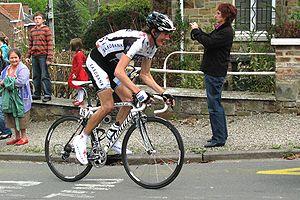
Andy Schleck attaquant Philippe Gilbert dans la Côte de la Roche aux Faucons
L'équipe cycliste Tinkoff est une formation russe de cyclisme professionnel sur route participant au World Tour. Elle courait sous une licence danoise de ses débuts jusqu'en 2013 inclus. L'équipe est dirigée par l'ancien vainqueur du Tour de France Bjarne Riis et est gérée par l'entreprise Tinkoff Sport qui fait suite au rachat de la structure initiale Riis Cycling par Oleg Tinkov en fin d'année 2013. Le sponsor principal, Tinkoff à partir de 2014, succède dans ce rôle à la banque danoise devenue sponsor secondaire Saxo Bank, qui a elle-même succédé à CSC, une entreprise américaine de services en technologie de l'information de 92 000 salariés.
Les classiques sont les courses d'un jour les plus prestigieuses du calendrier international de cyclisme sur route. Elles sont pour la plupart courues en Europe occidentale depuis plusieurs décennies et leur longueur dépasse généralement les 200 kilomètres. Certaines remontent même au XIXᵉ siècle. Elles ont normalement lieu environ à la même période chaque année. Au début du XXIᵉ siècle, le terme « monuments » est apparu pour désigner les cinq classiques les plus prestigieuses, à savoir Milan-San Remo, le Tour des Flandres, Paris-Roubaix, Liège-Bastogne-Liège et le Tour de Lombardie.
La 95ᵉ édition de Liège-Bastogne-Liège a eu lieu le dimanche 26 avril 2009, entre Liège et Ans, sur une distance de 261 kilomètres. Elle a été remportée par le Luxembourgeois Andy Schleck.
Andy Schleck, né le 10 juin 1985 à Luxembourg, est un coureur cycliste luxembourgeois, professionnel de 2005 à 2014, vainqueur du Tour de France 2010 et trois fois meilleur jeune du Tour de France. Il est le fils de l'ancien coureur Johny Schleck et le frère de Fränk Schleck, également coureur cycliste.